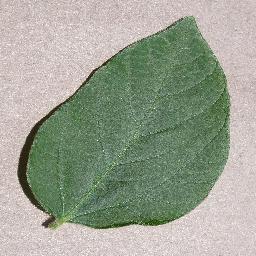
Label: Soybean___healthy